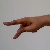
The image shows a hand gesture representing the letter 'P' in Indian Sign Language.